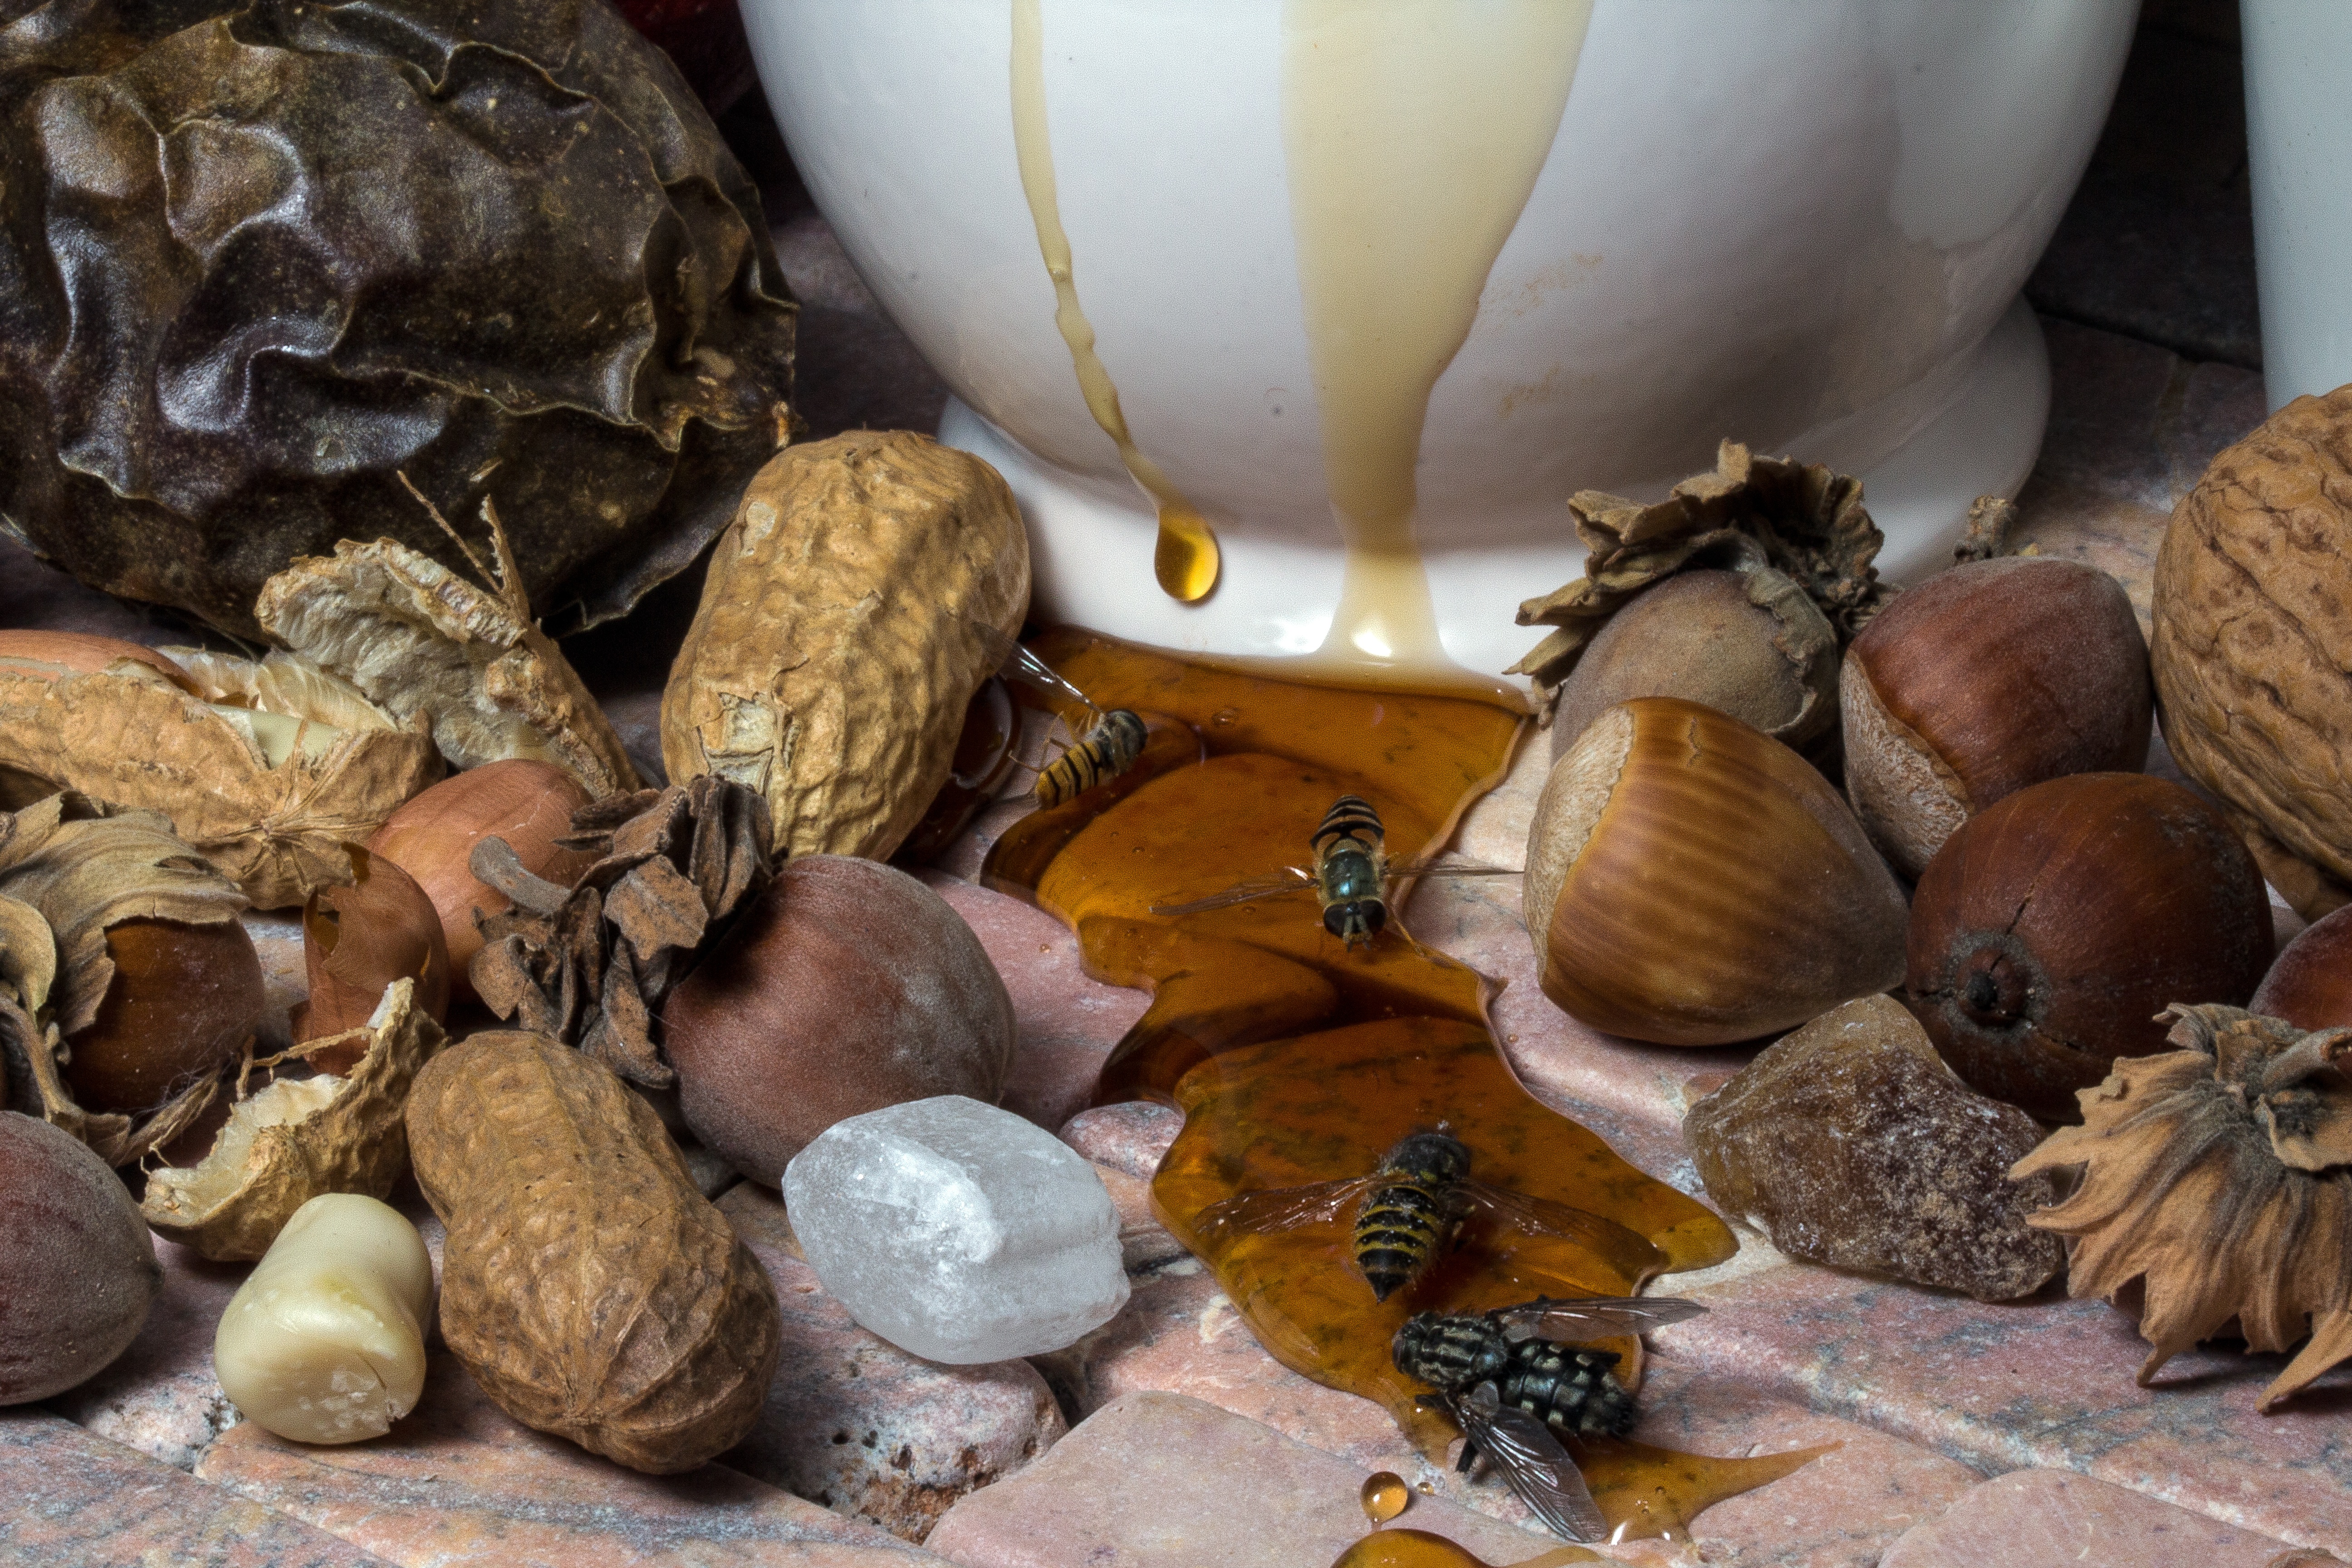
honey, food, insect, still life, invertebrate, seashell, pomegranate, nuts, fruits, passion fruit, carving